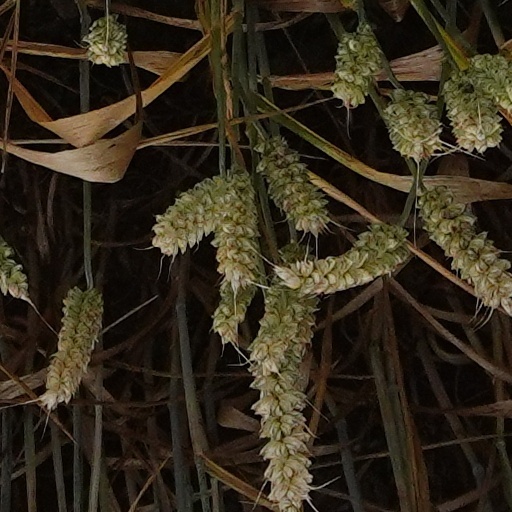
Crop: wheat